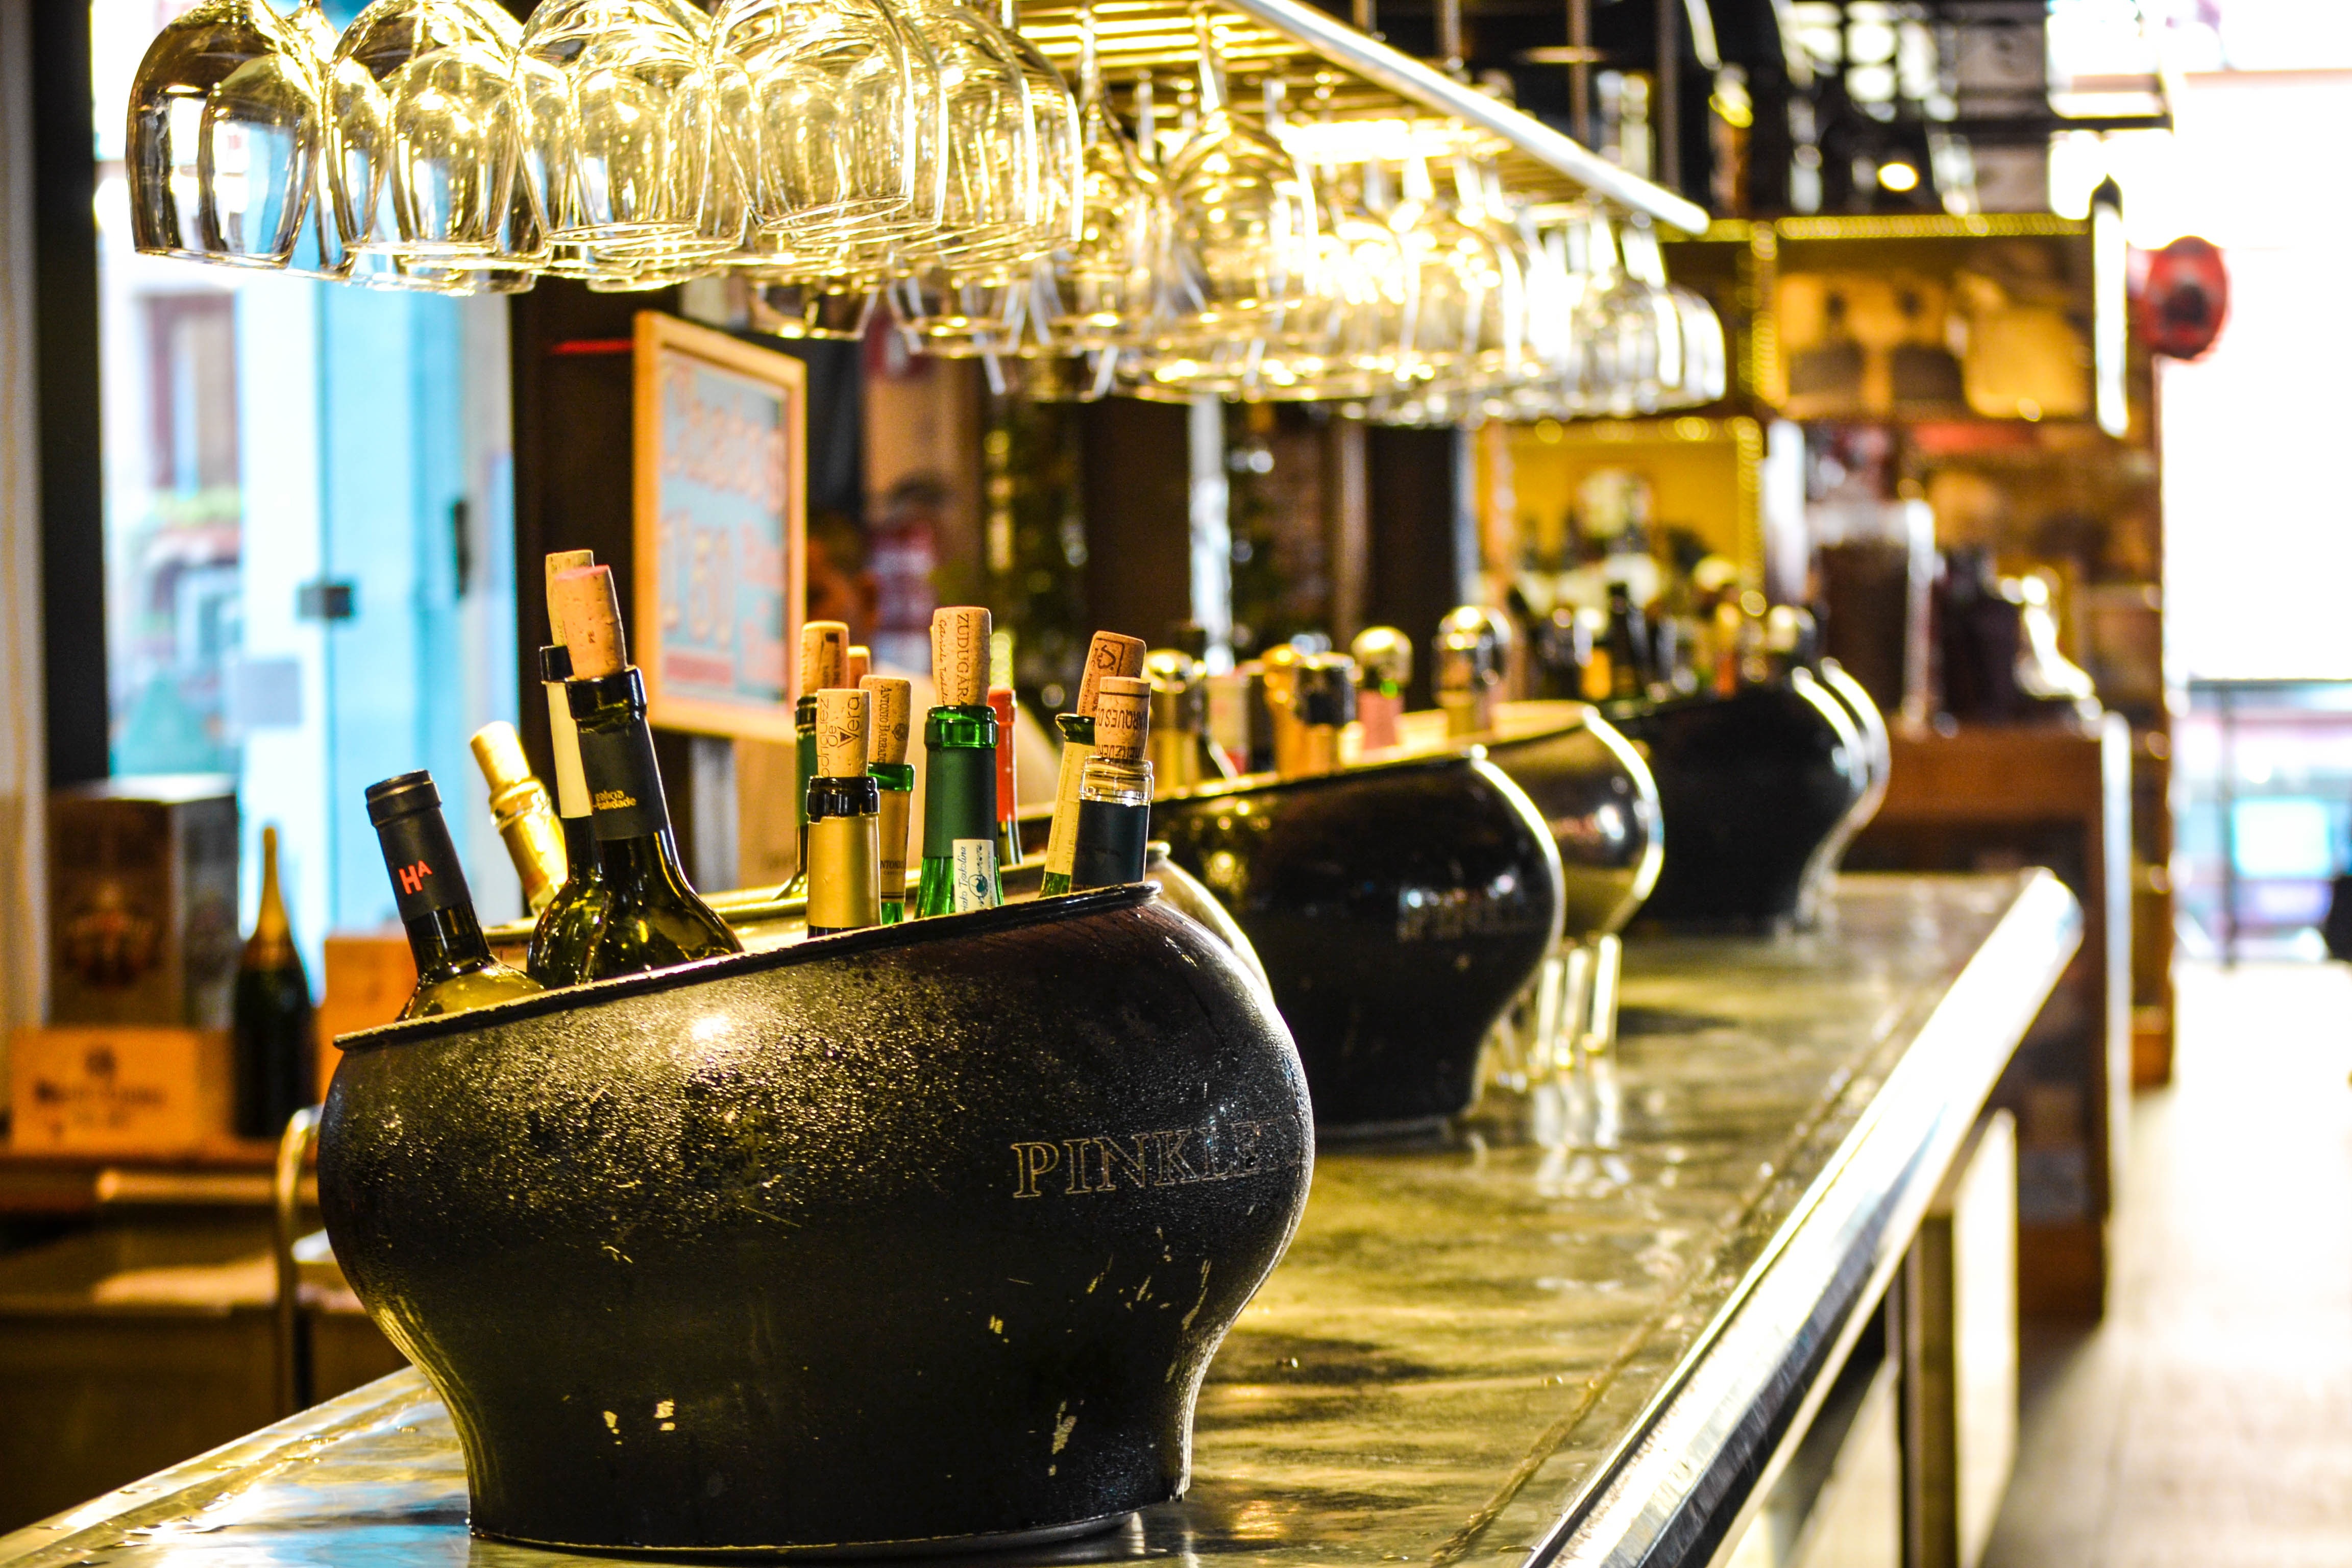
restaurant, bar, counter, alcohol, bottles, glasses, drinking, pub, tavern